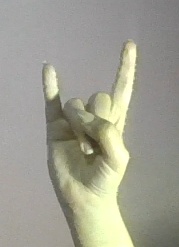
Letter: la